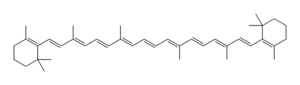
Les lipides constituent la matière grasse des êtres vivants. Ce sont des molécules hydrophobes ou amphiphiles — molécules hydrophobes possédant un domaine hydrophile — très diversifiées, comprenant entre autres les graisses, les cires, les stérols, les vitamines liposolubles, les mono-, di- et triglycérides, ou encore les phospholipides.